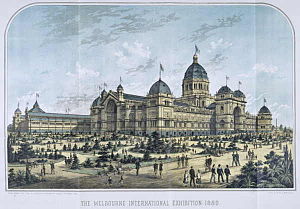
Melbourne / Historie / Optur og nedtur
Litografi af Royal Exhibition Building som blev bygget til Melbourne International Exhibition i 1880
Melbourne er Australiens næststørste by og hovedstad i delstaten Victoria.